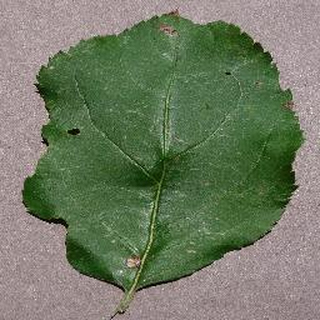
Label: apple_black_rot